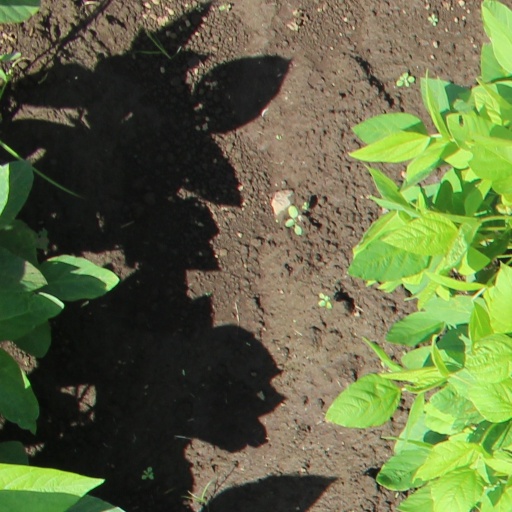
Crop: soybean